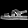
Label: Sandal